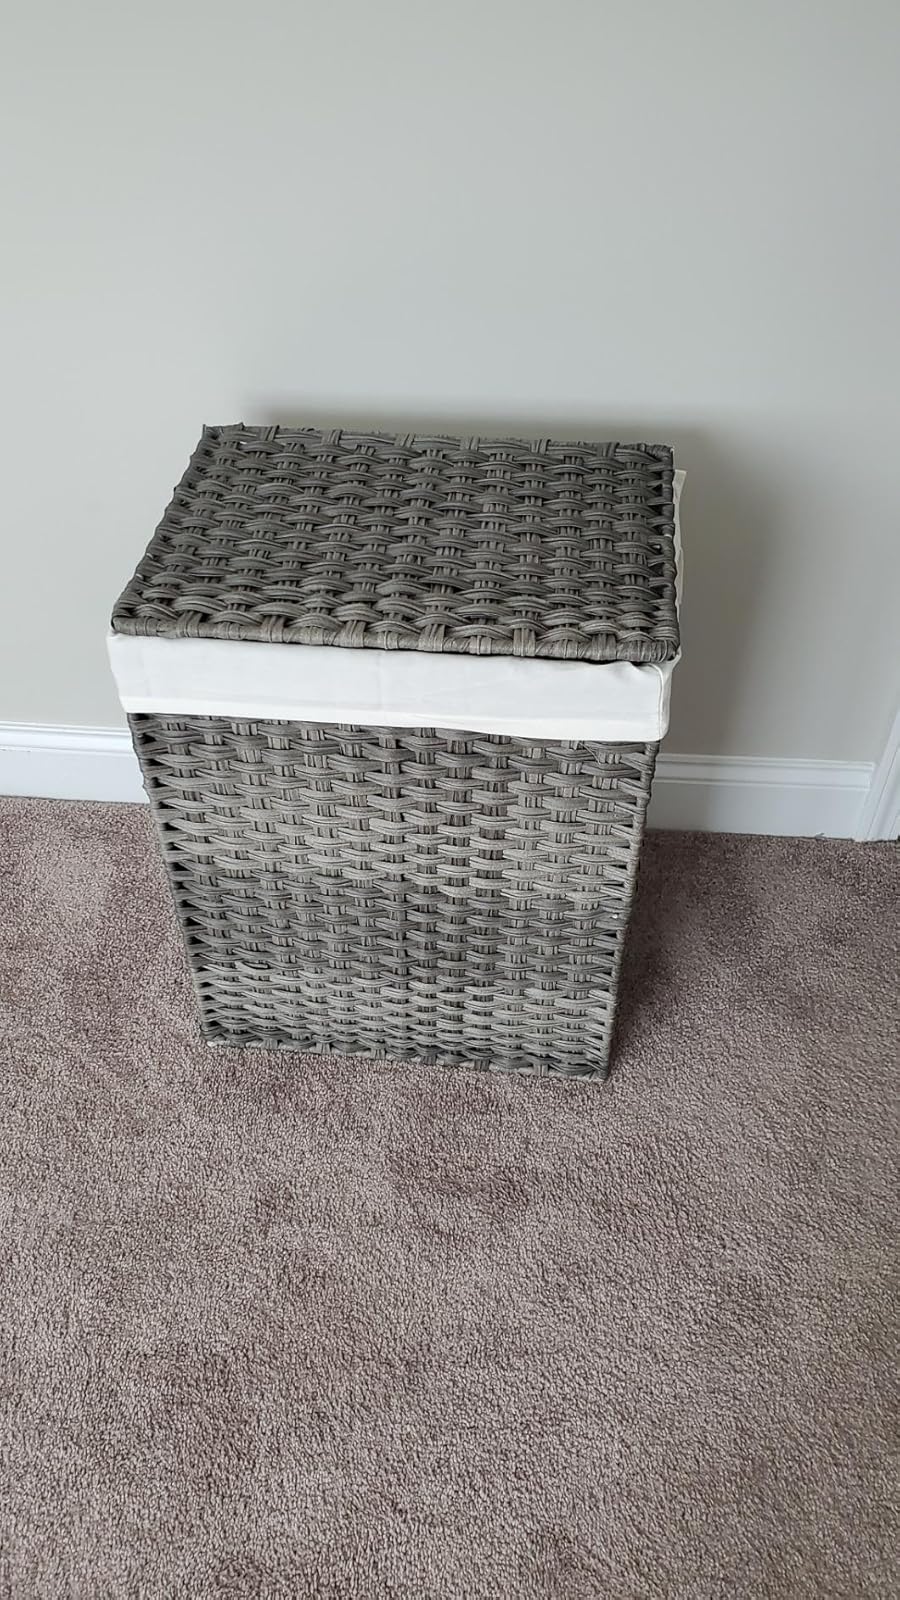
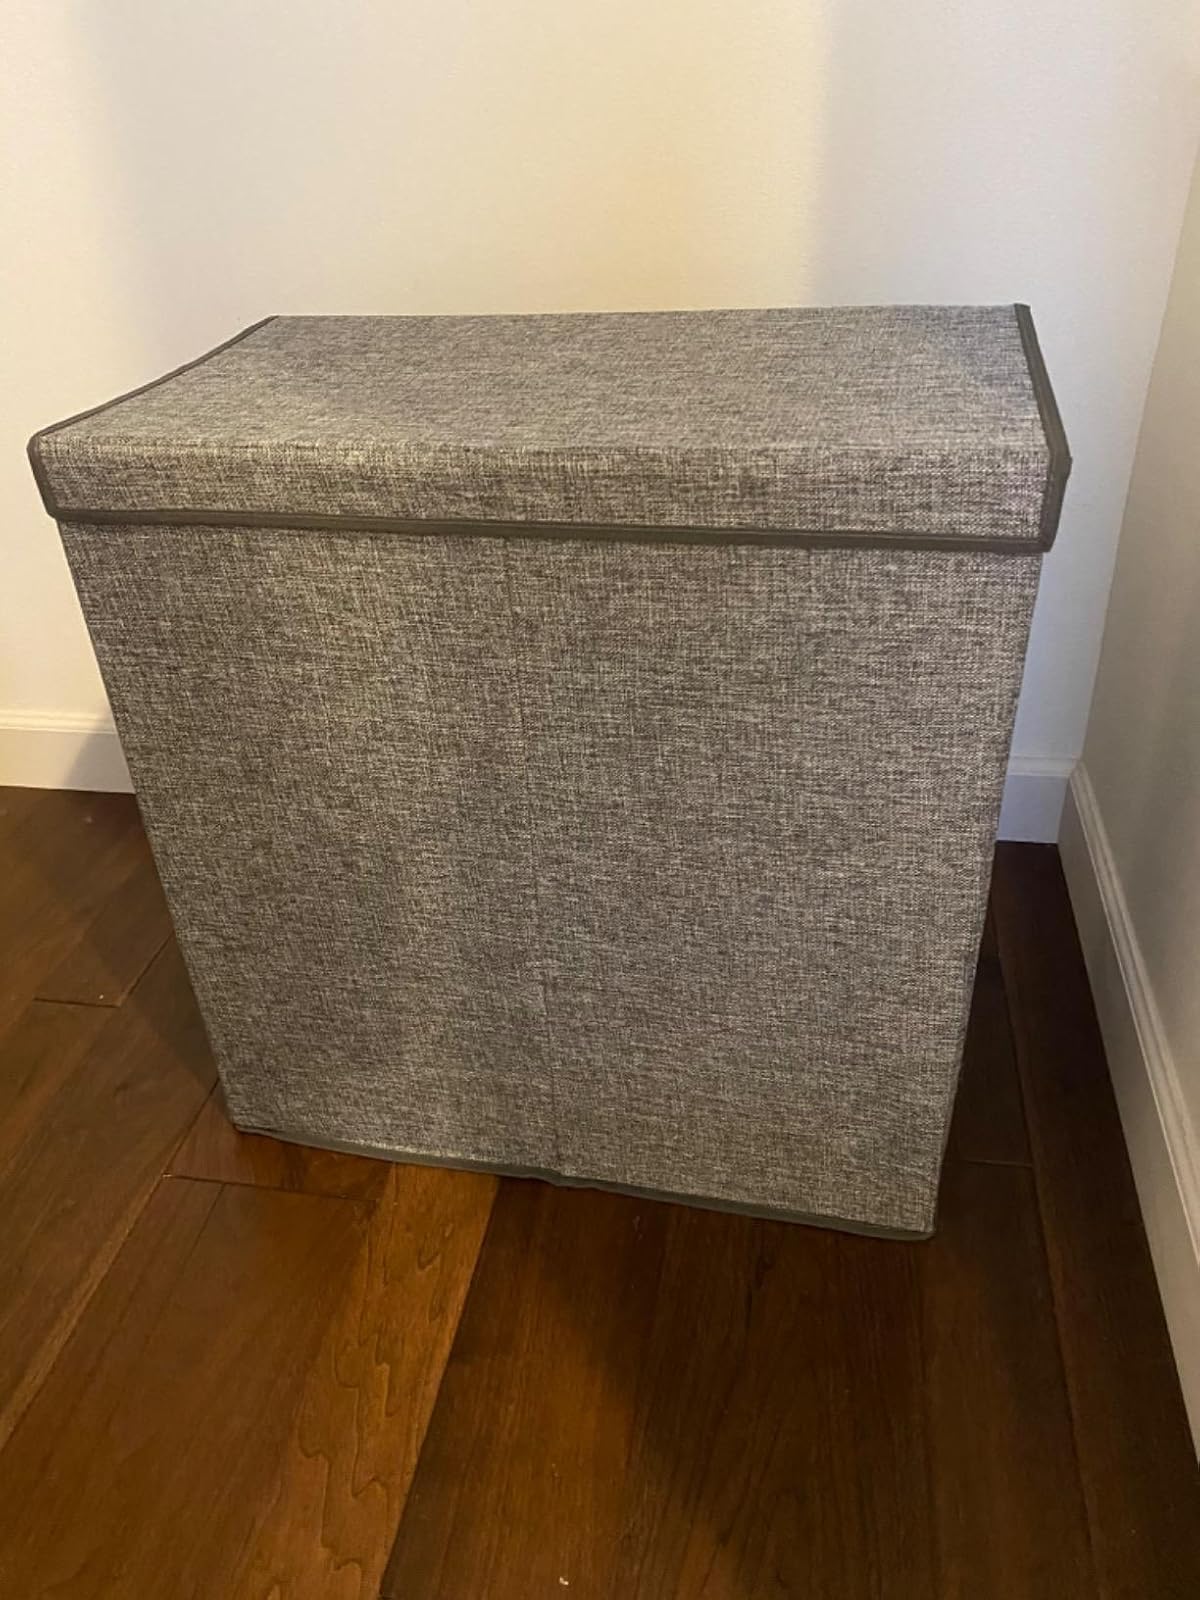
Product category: items_hamper
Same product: no